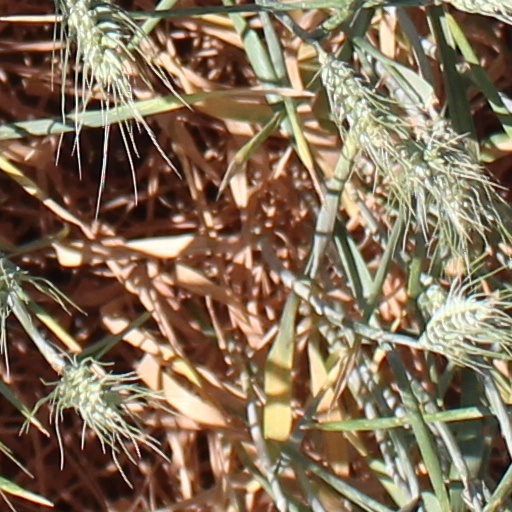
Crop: wheat